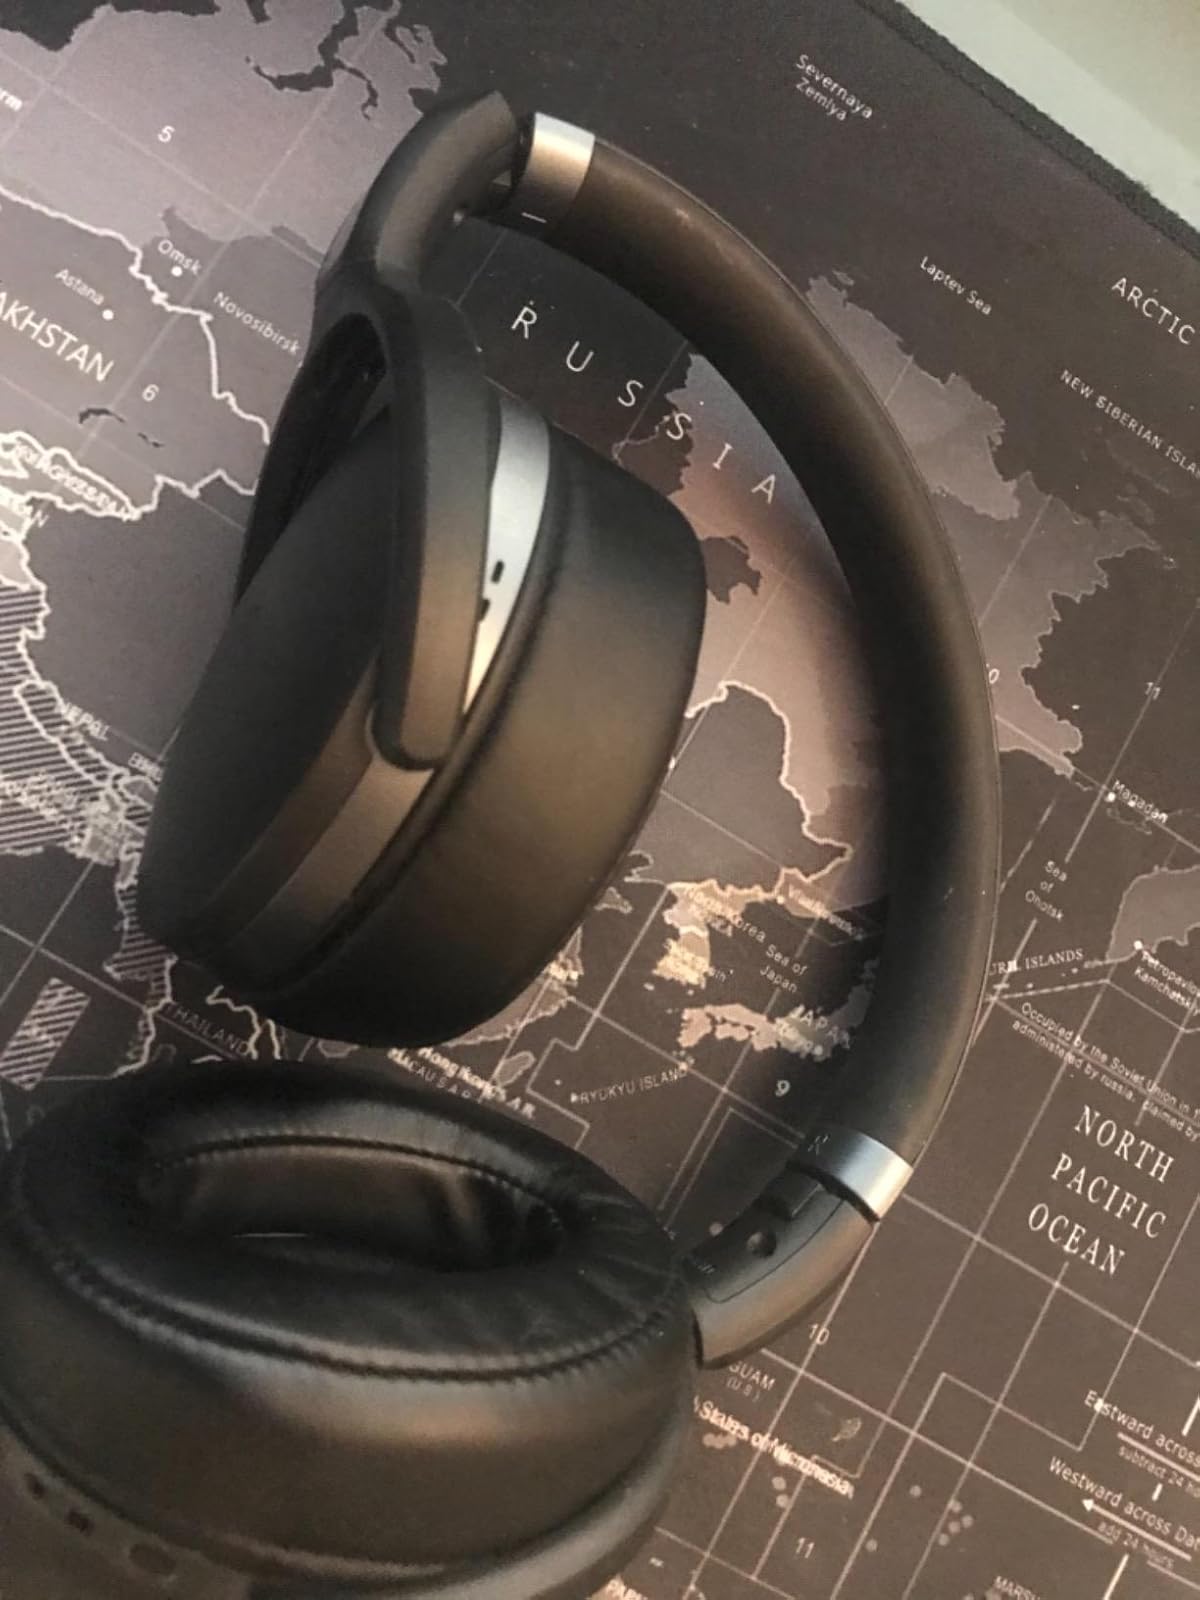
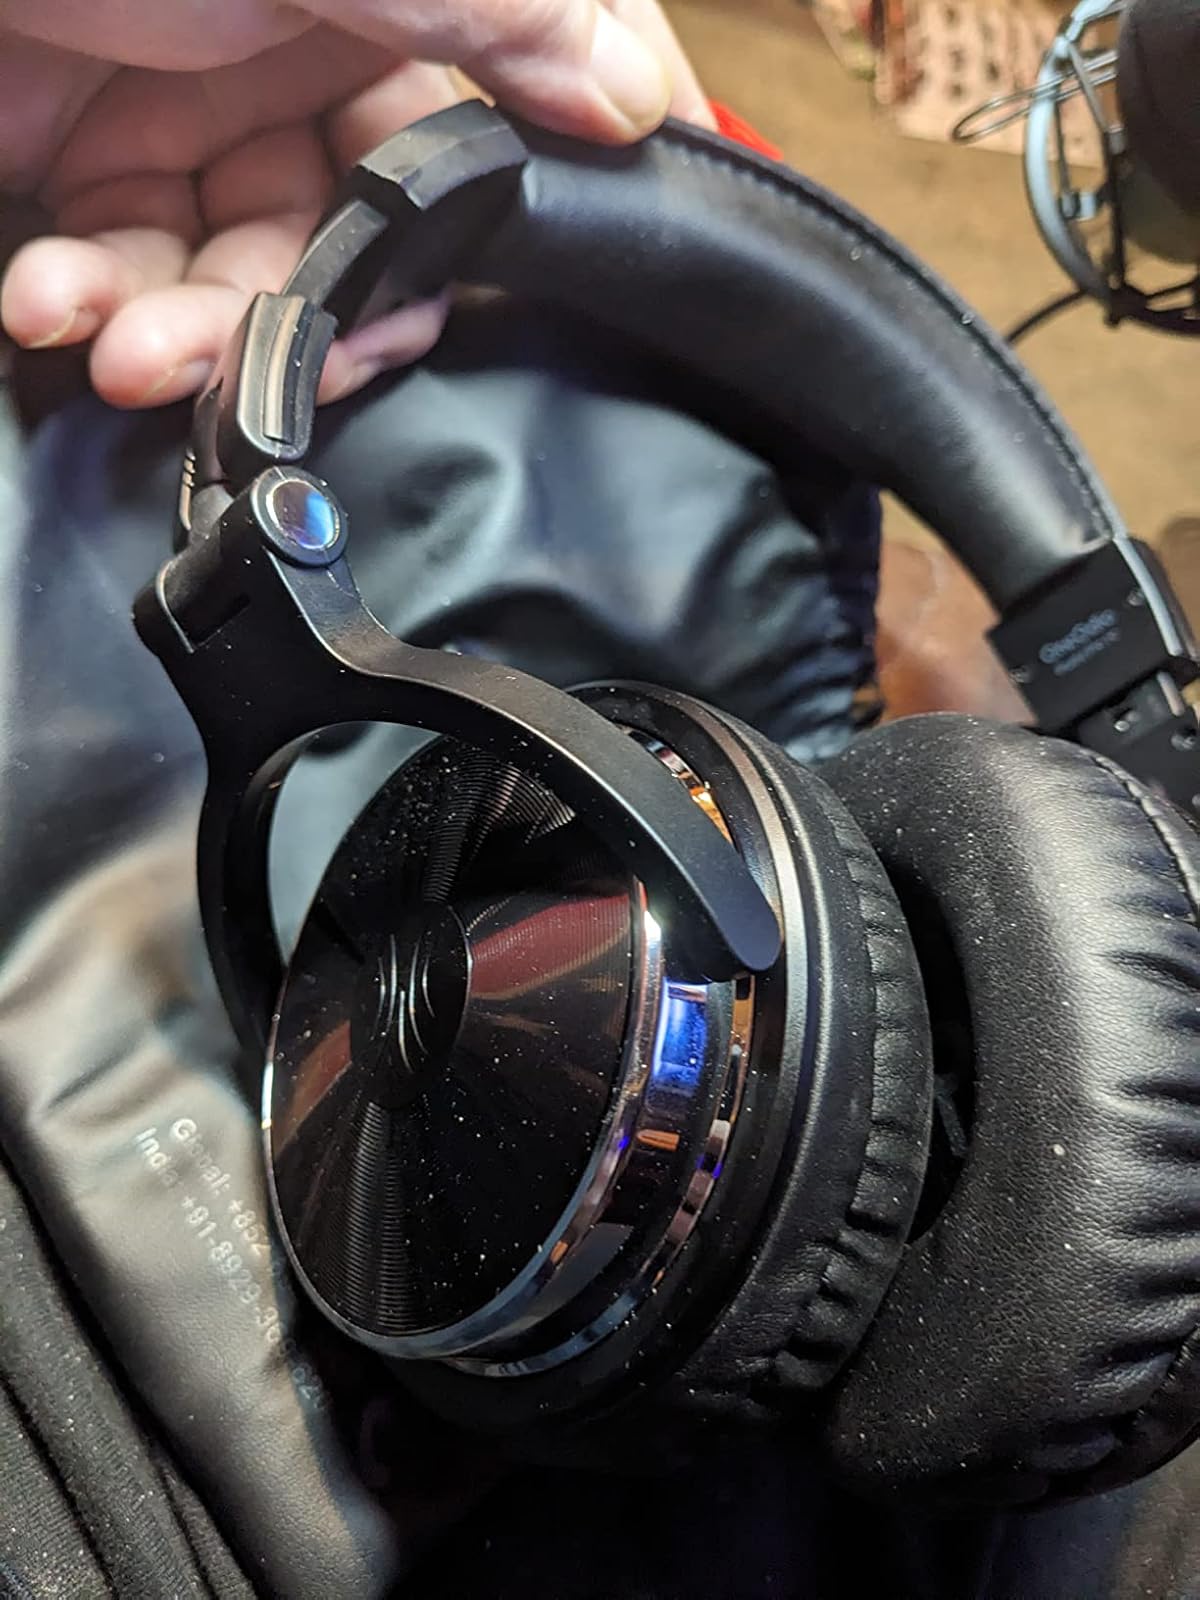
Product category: headphones
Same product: no